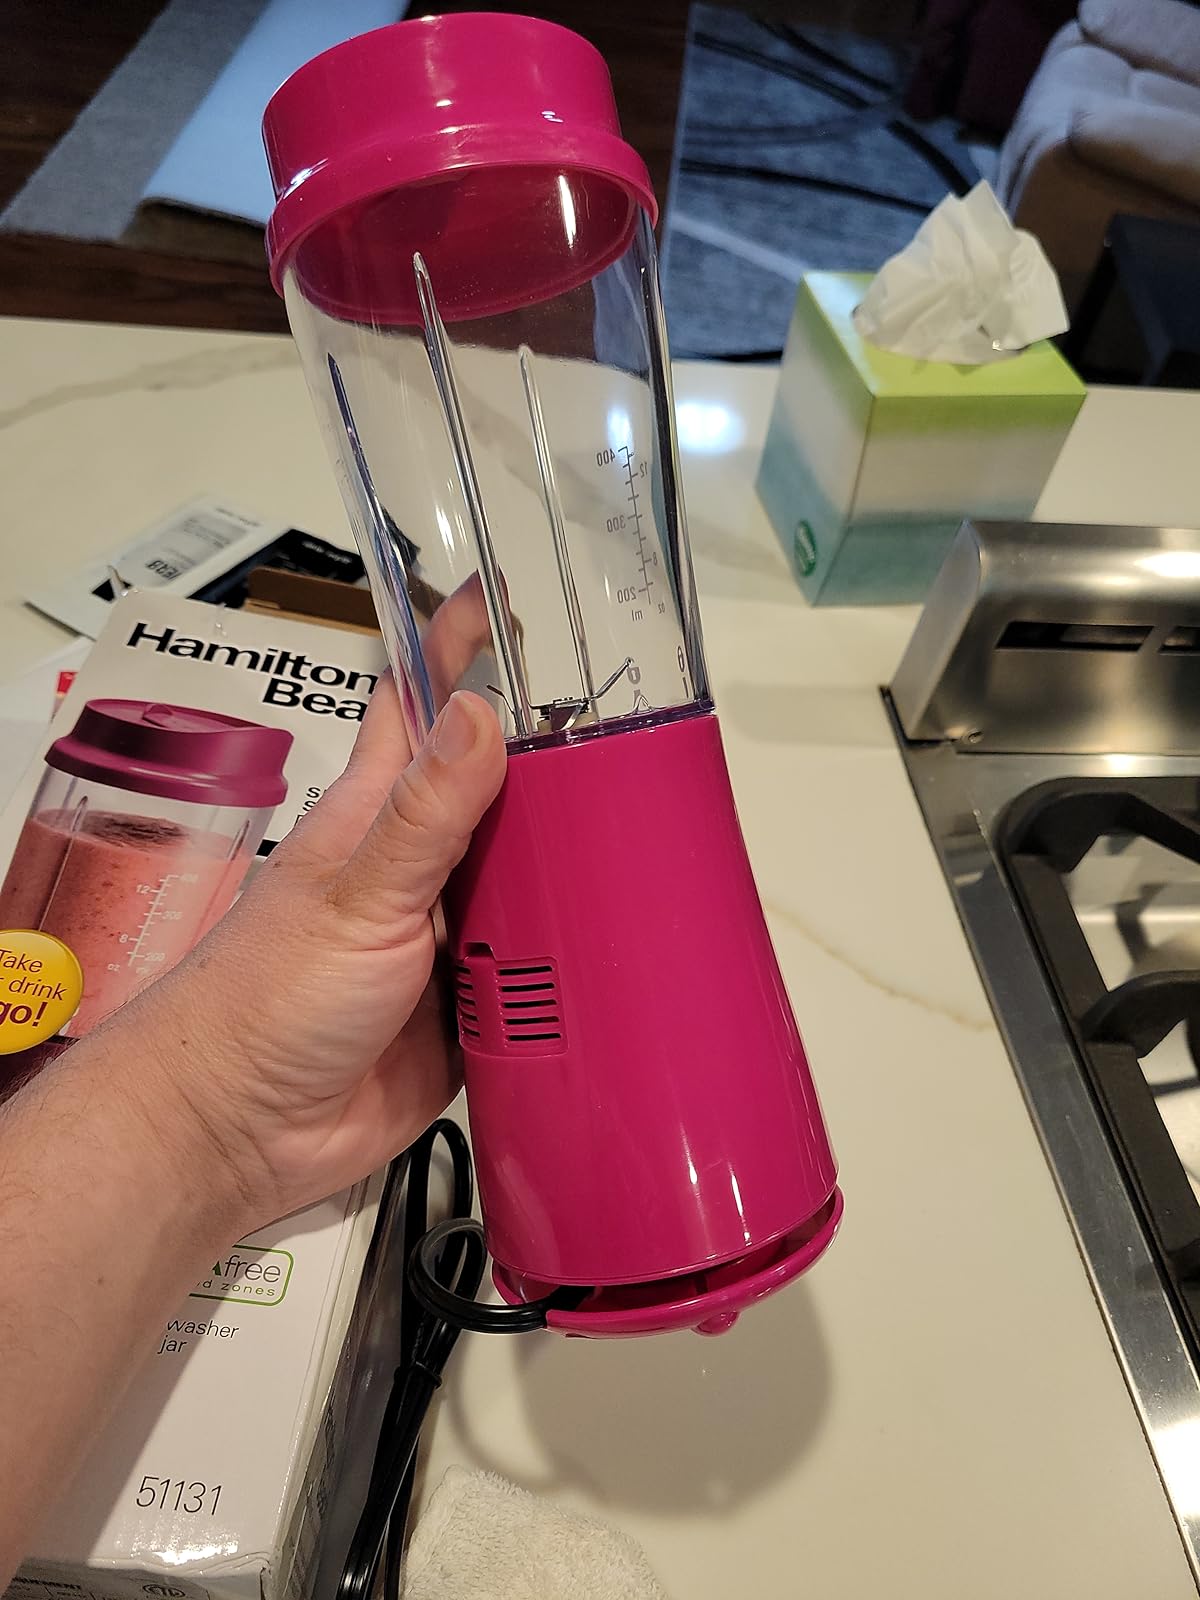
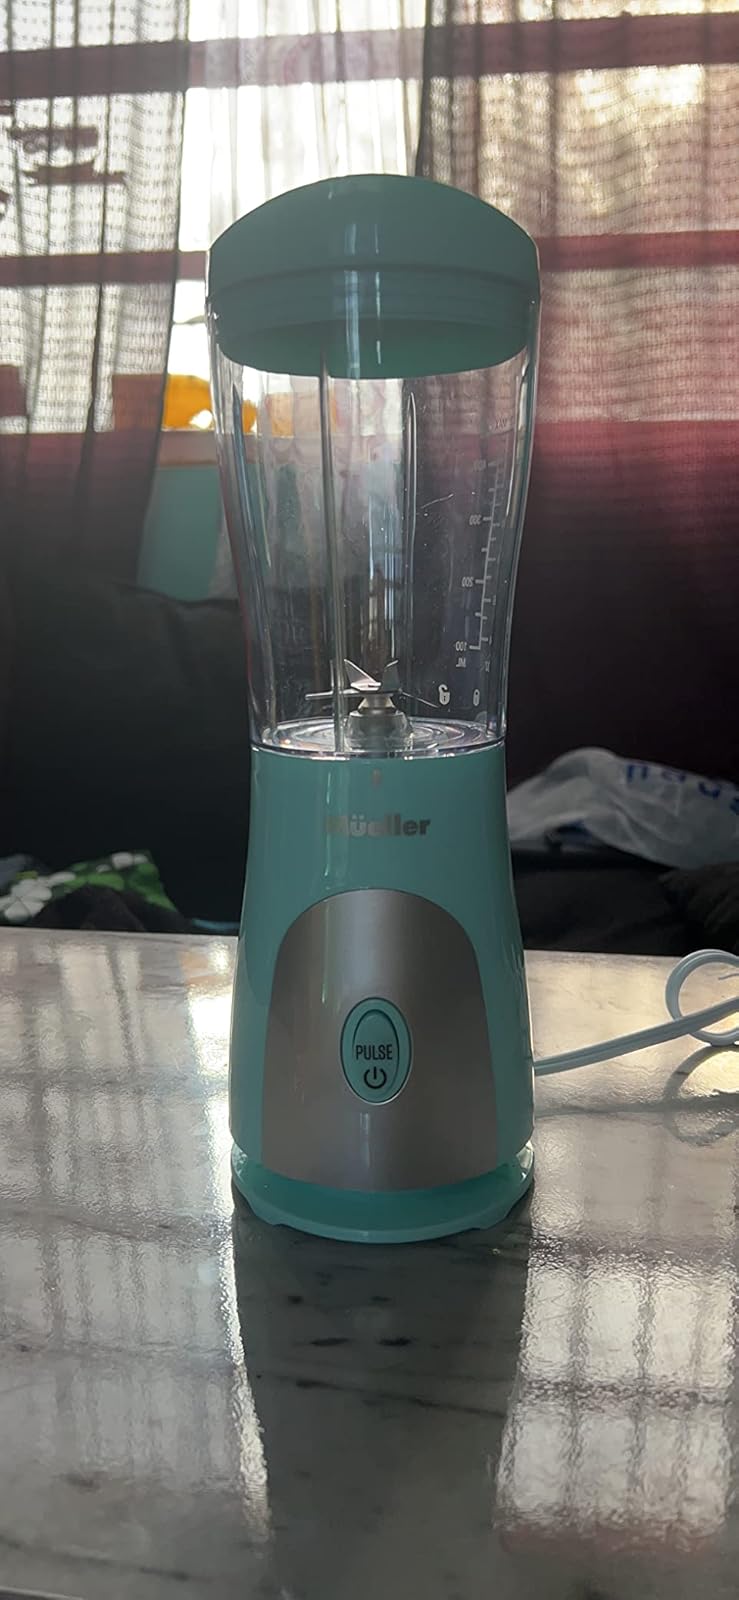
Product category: items_blender
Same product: no